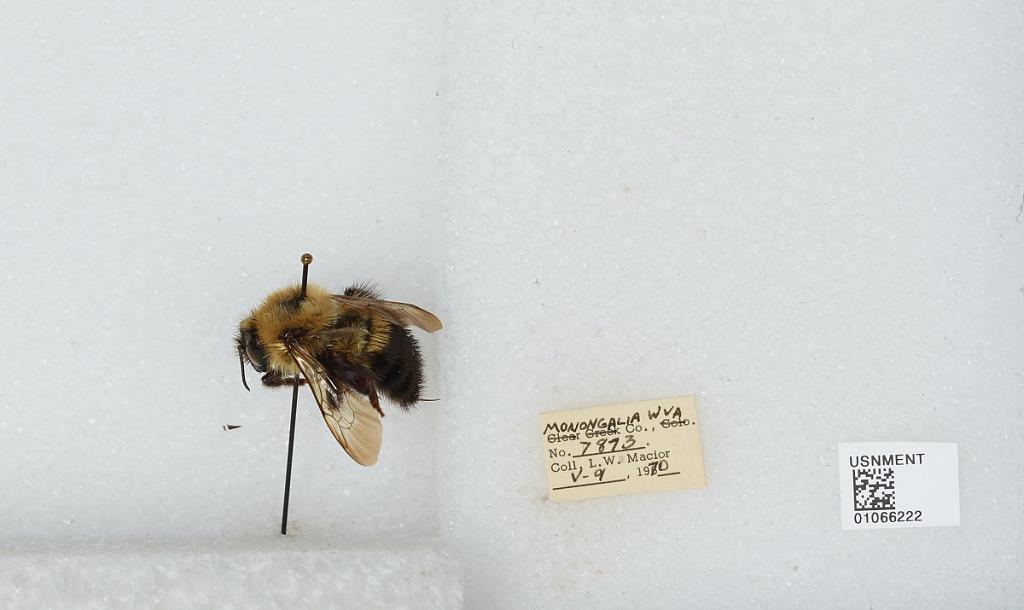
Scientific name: Bombus (Pyrobombus) bimaculatus Cresson
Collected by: L. Macior
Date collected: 1970-5-9
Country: United States
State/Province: West Virginia
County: Monongalia
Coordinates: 39.6303, -80.0464